Rolls-Royce Corniche (2000)

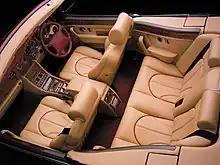
Interior

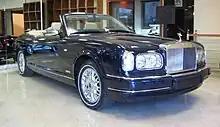
2002 Rolls-Royce Corniche V Final Series

The last Rolls-Royce Corniche (Chassis 2079) was manufactured on 30 August 2002. Along with most features from the "Final Series" specification, It also had a unique seat style: A Chesterfield buttoned theme in spruce Green without seat edge piping, different centre console plaque reading "A Century of Excellence" with the RR logo, and the cities where Rolls-Royces were produced from 1904 to 2002 (in place of the numbered commemorative plaque), silver text inlays on the radio flap reading "The Final Rolls-Royce Corniche Chassis 2079" & treadplates, reading "The Final Rolls-Royce Corniche Chassis 2079 Rolls-Royce Motor Cars, Crewe, England 1946-2002". This was the last Rolls-Royce to be made at Crewe before it was transferred to Bentley models. It was in Rolls-Royce's ownership until September 2018 when it was auctioned off by Bonhams. The production run consisted of 384 cars.